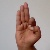
The image shows a hand gesture representing the letter 'F' in Indian Sign Language.